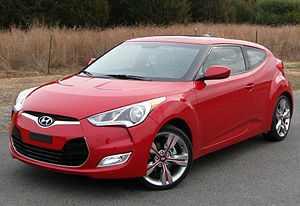
Hyundai Veloster
Hyundai Veloster er en som sportscoupé kategoriseret personbilsmodel fra den sydkoreanske bilfabrikant Hyundai.